Safari (web browser)

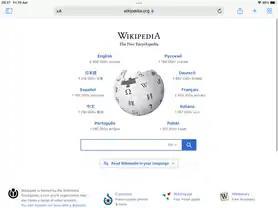
Safari 15 running on iPadOS 15

Safari is a web browser developed by Apple. It is built into several of Apple's operating systems, including macOS, iOS, iPadOS, and visionOS, and uses Apple's open-source browser engine WebKit, which was derived from KHTML.